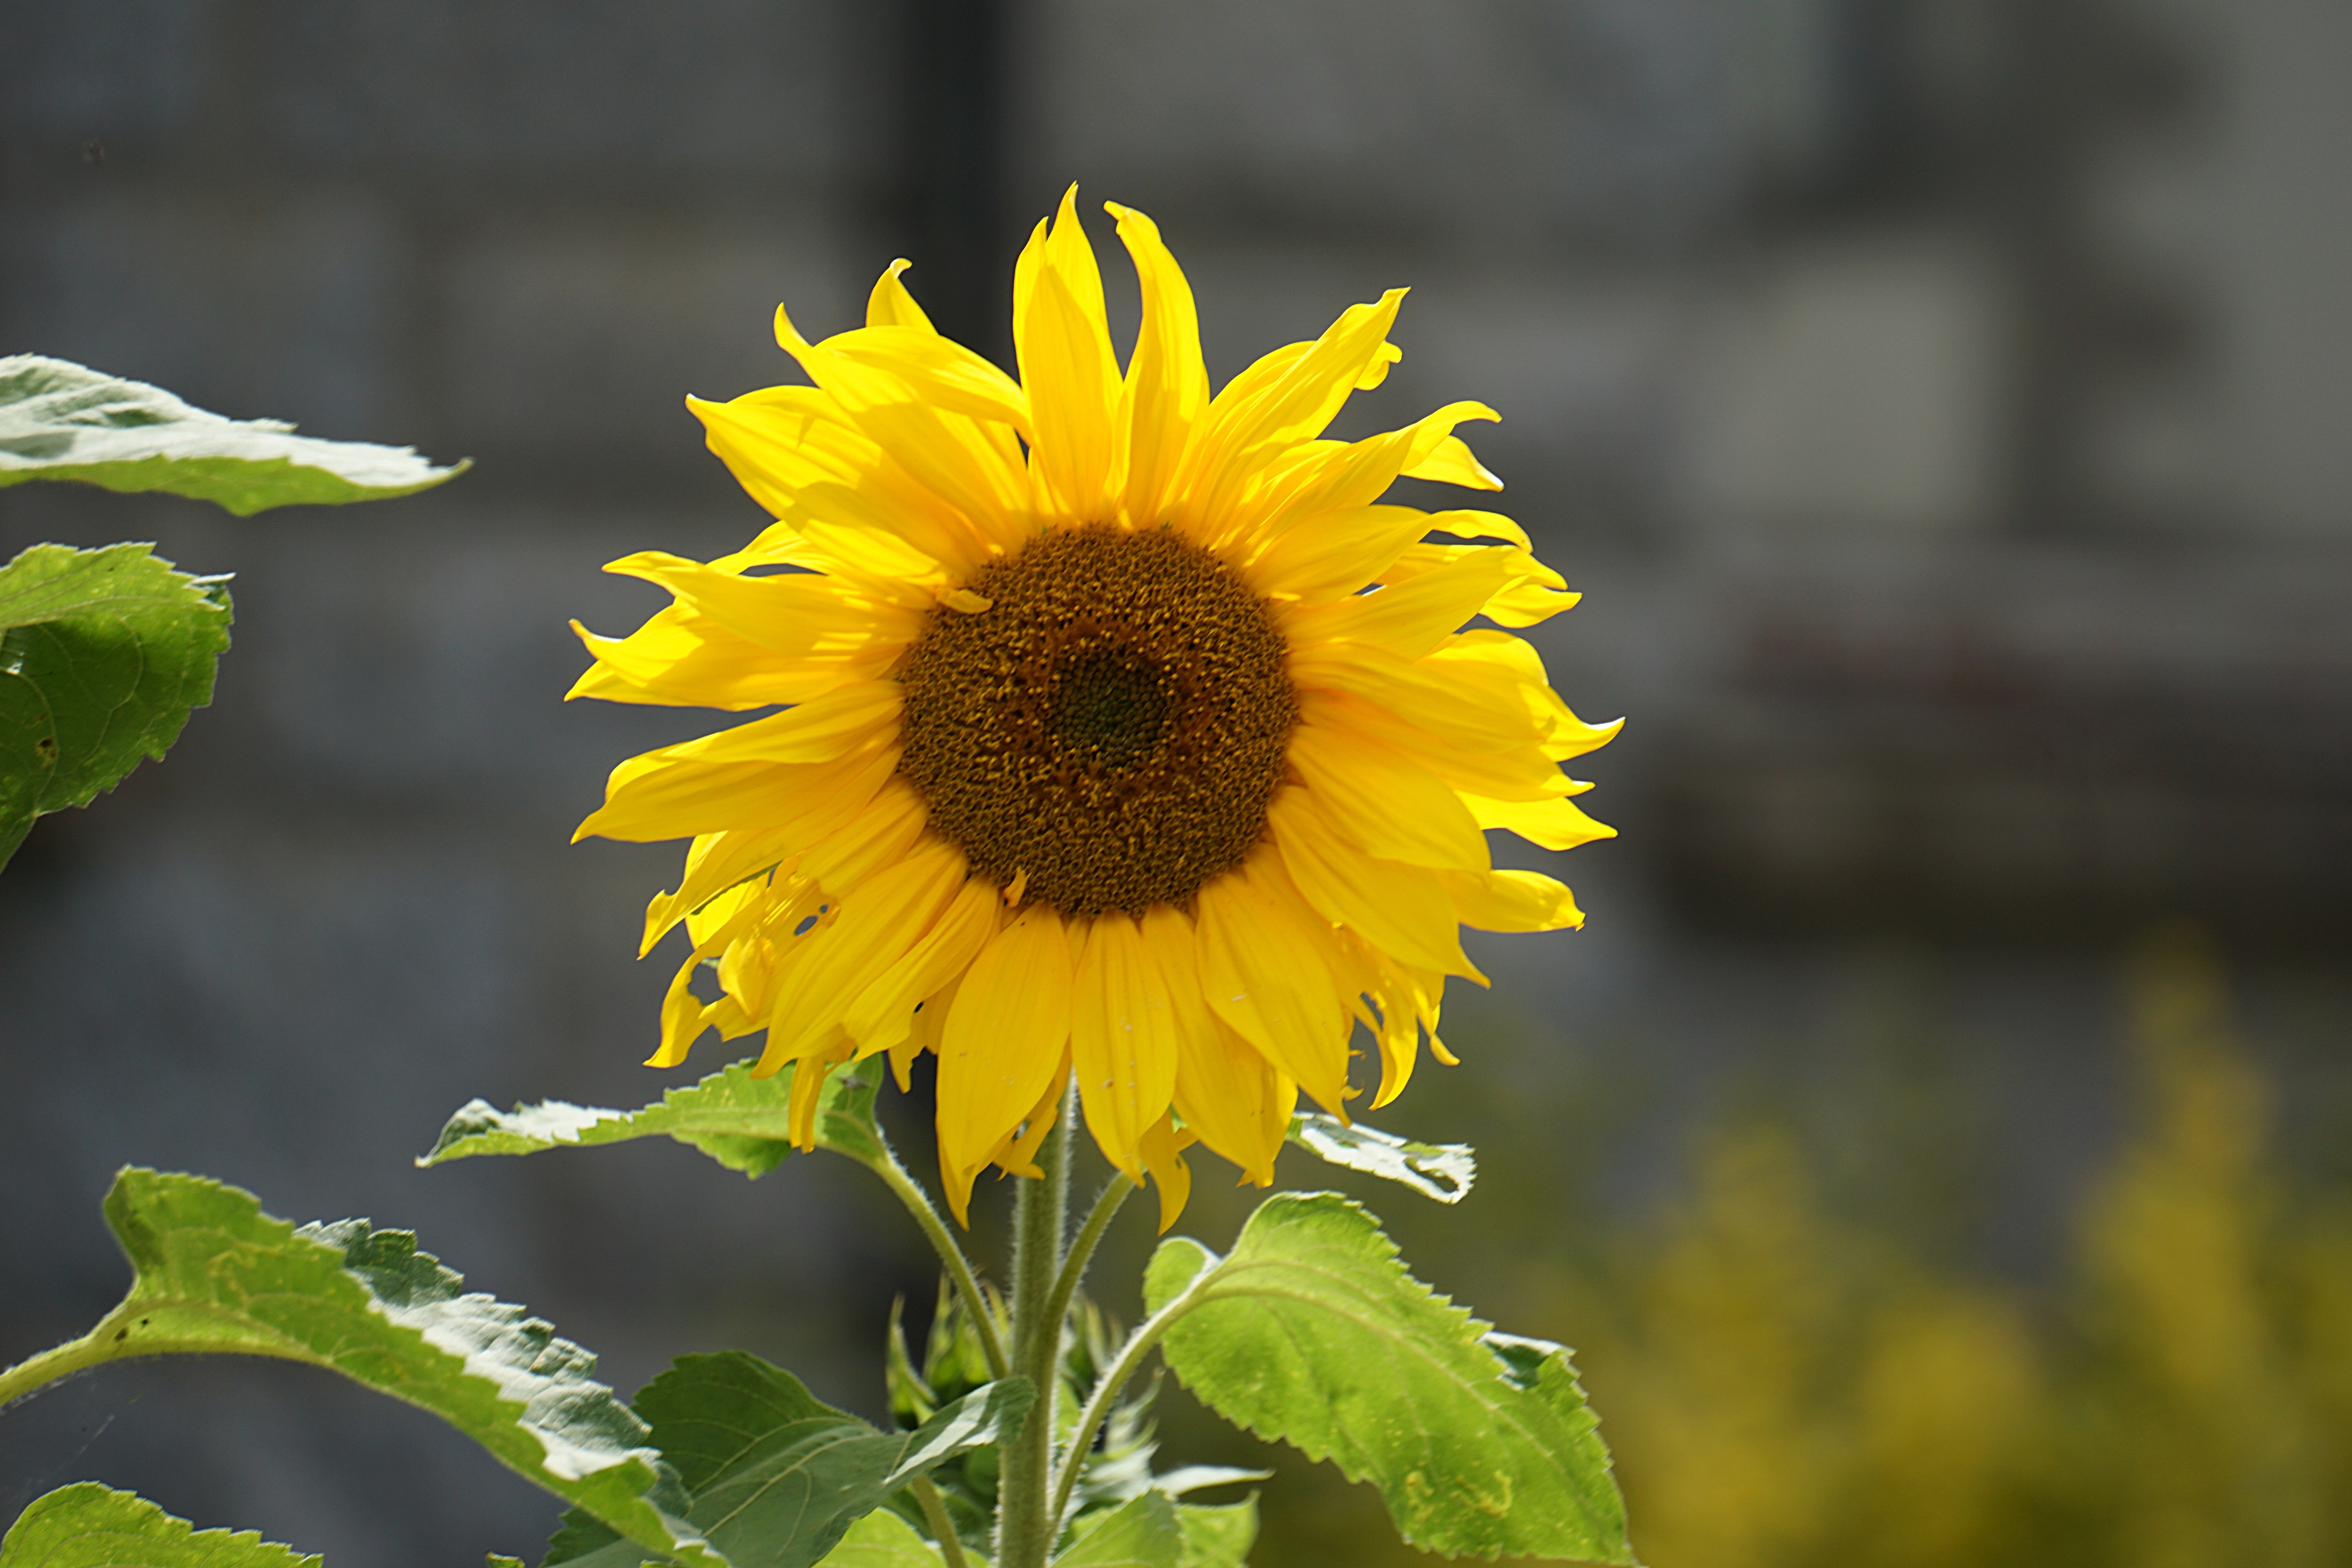
nature, plant, sun, field, flower, petal, botany, yellow, flora, sunflower, yellow flower, wildflower, petals, macro photography, big flower, flowering plant, daisy family, sunflower seed, annual plant, plant stem, land plant